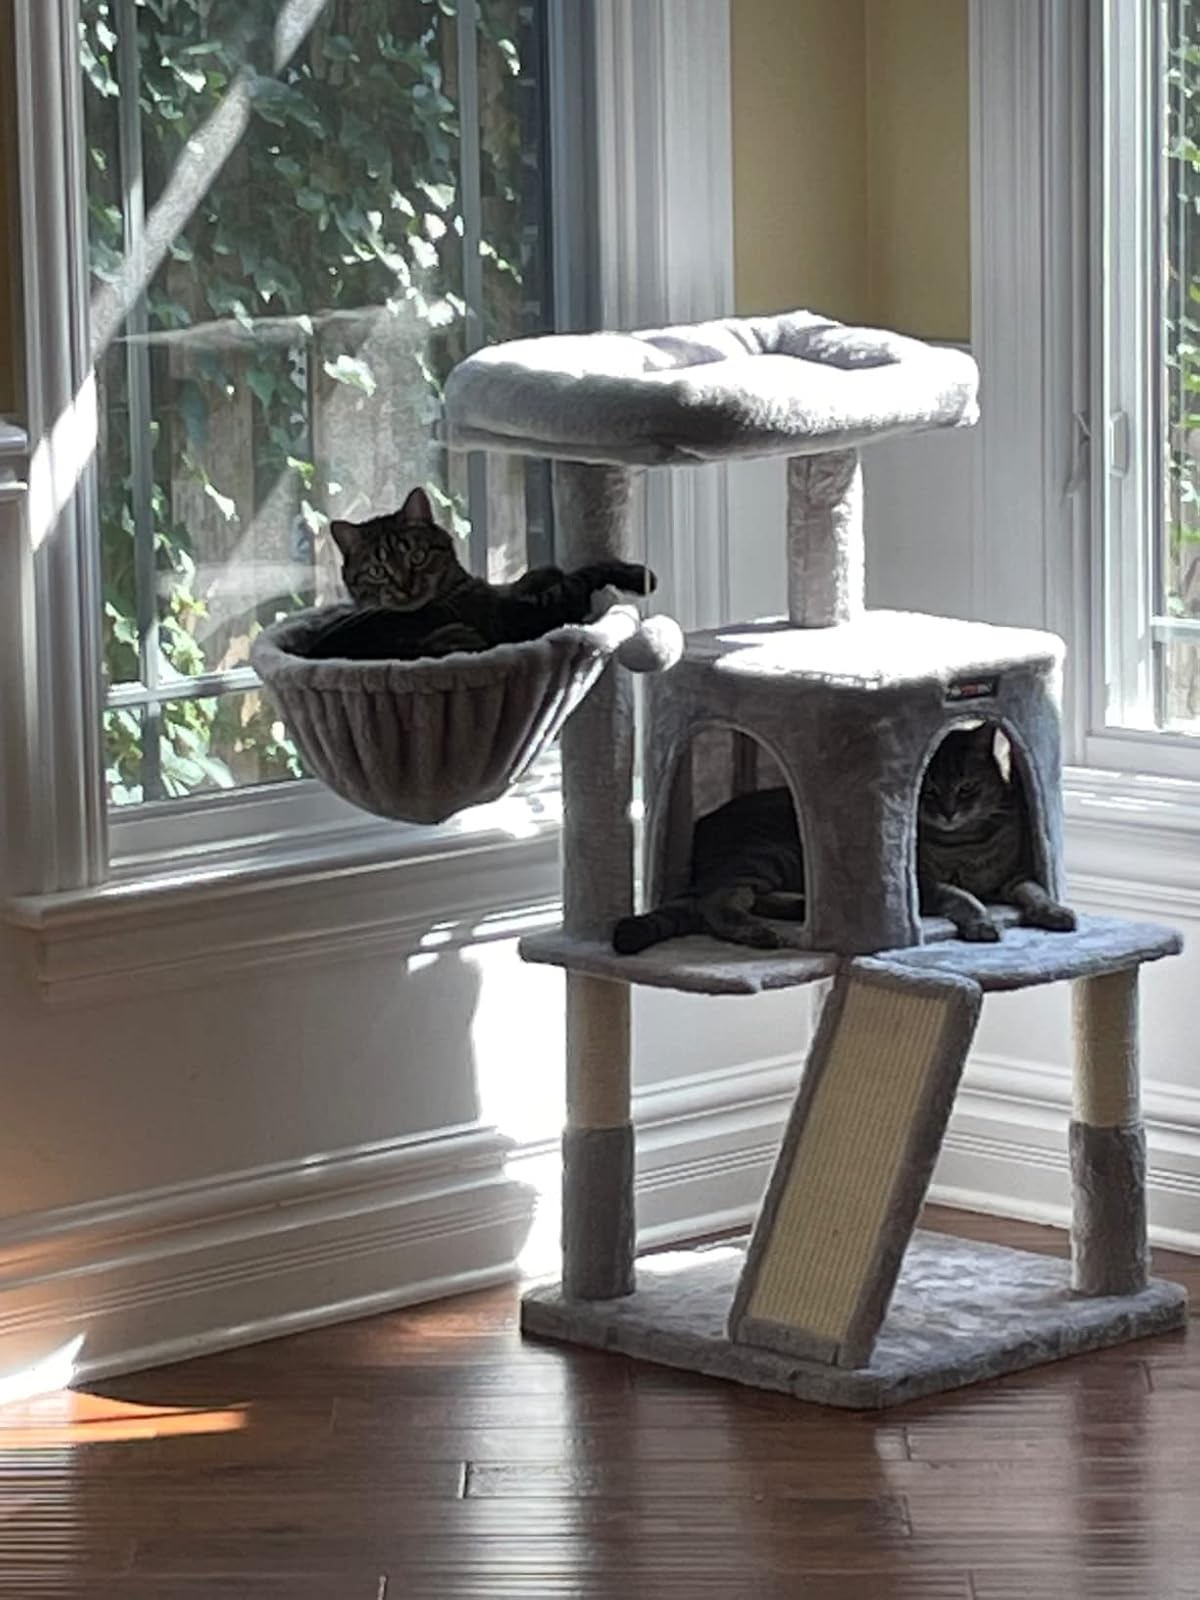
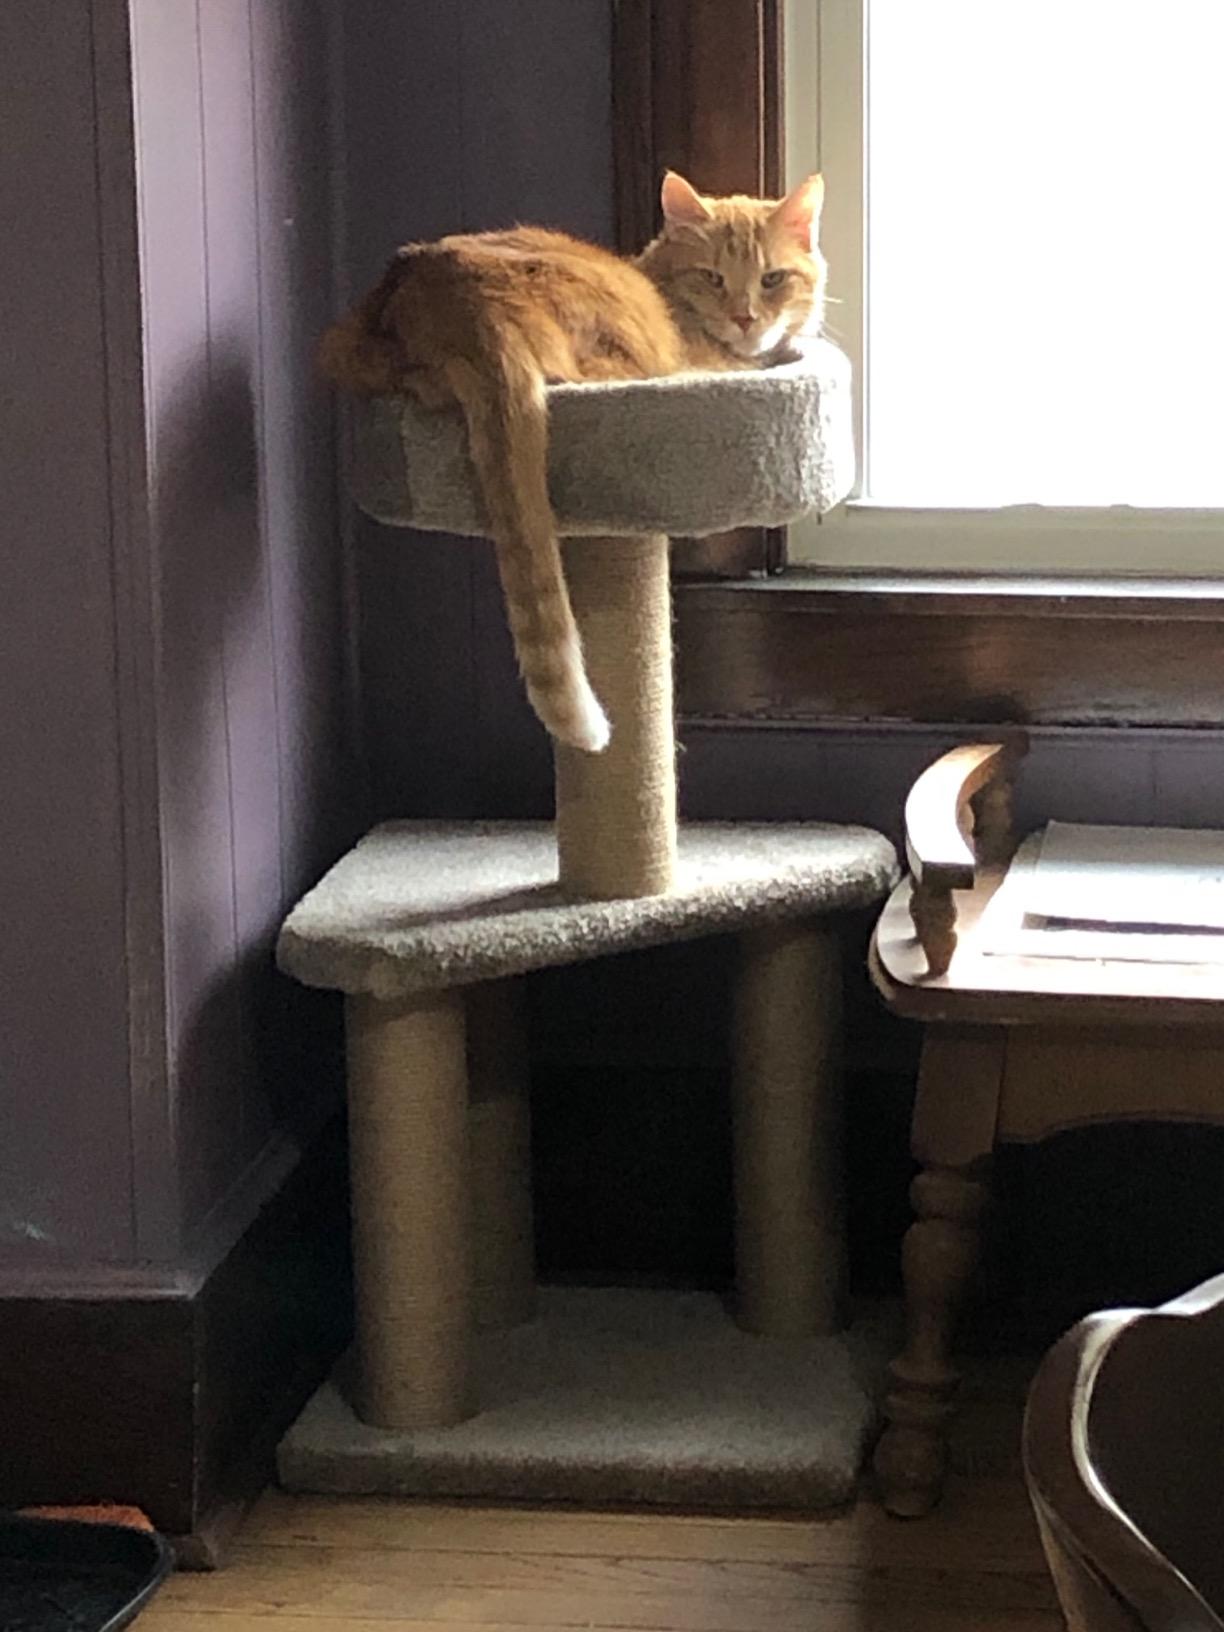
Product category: items_cat tree
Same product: no